Pepo (film)

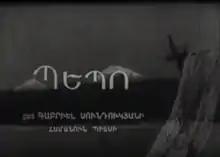
USSR (Armenfilm) movie "Pepo" (Պեպո) title.

Pepo is a 1935 Soviet drama film based on Gabriel Sundukyan's 1876 play of the same name, scripted and directed by Hamo Beknazarian, with music composed by Aram Khachaturian. Considered the 'most outstanding' film in Soviet cinema before the outbreak of World War II, the film has gained international recognition and has come to represent Armenian culture abroad.